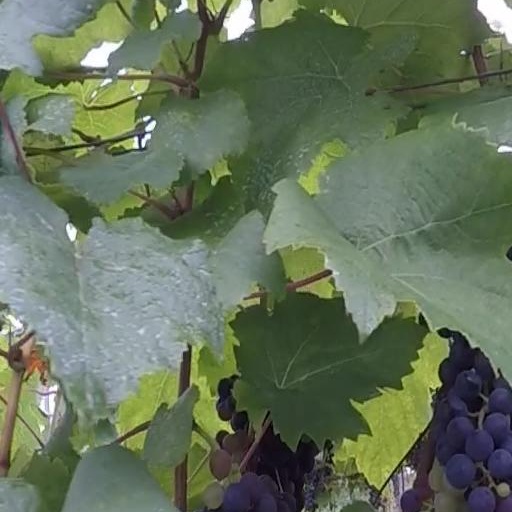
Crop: grape